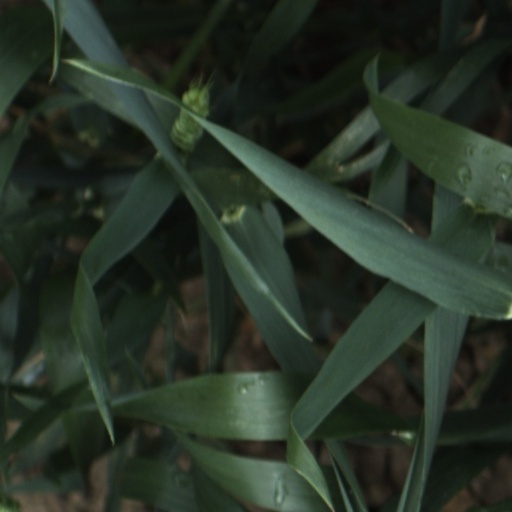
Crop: wheat